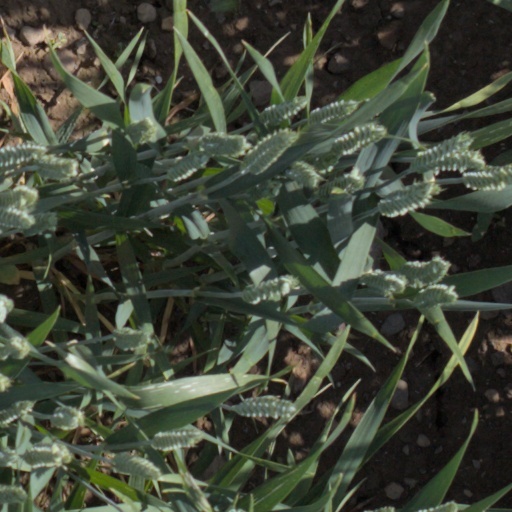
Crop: wheat